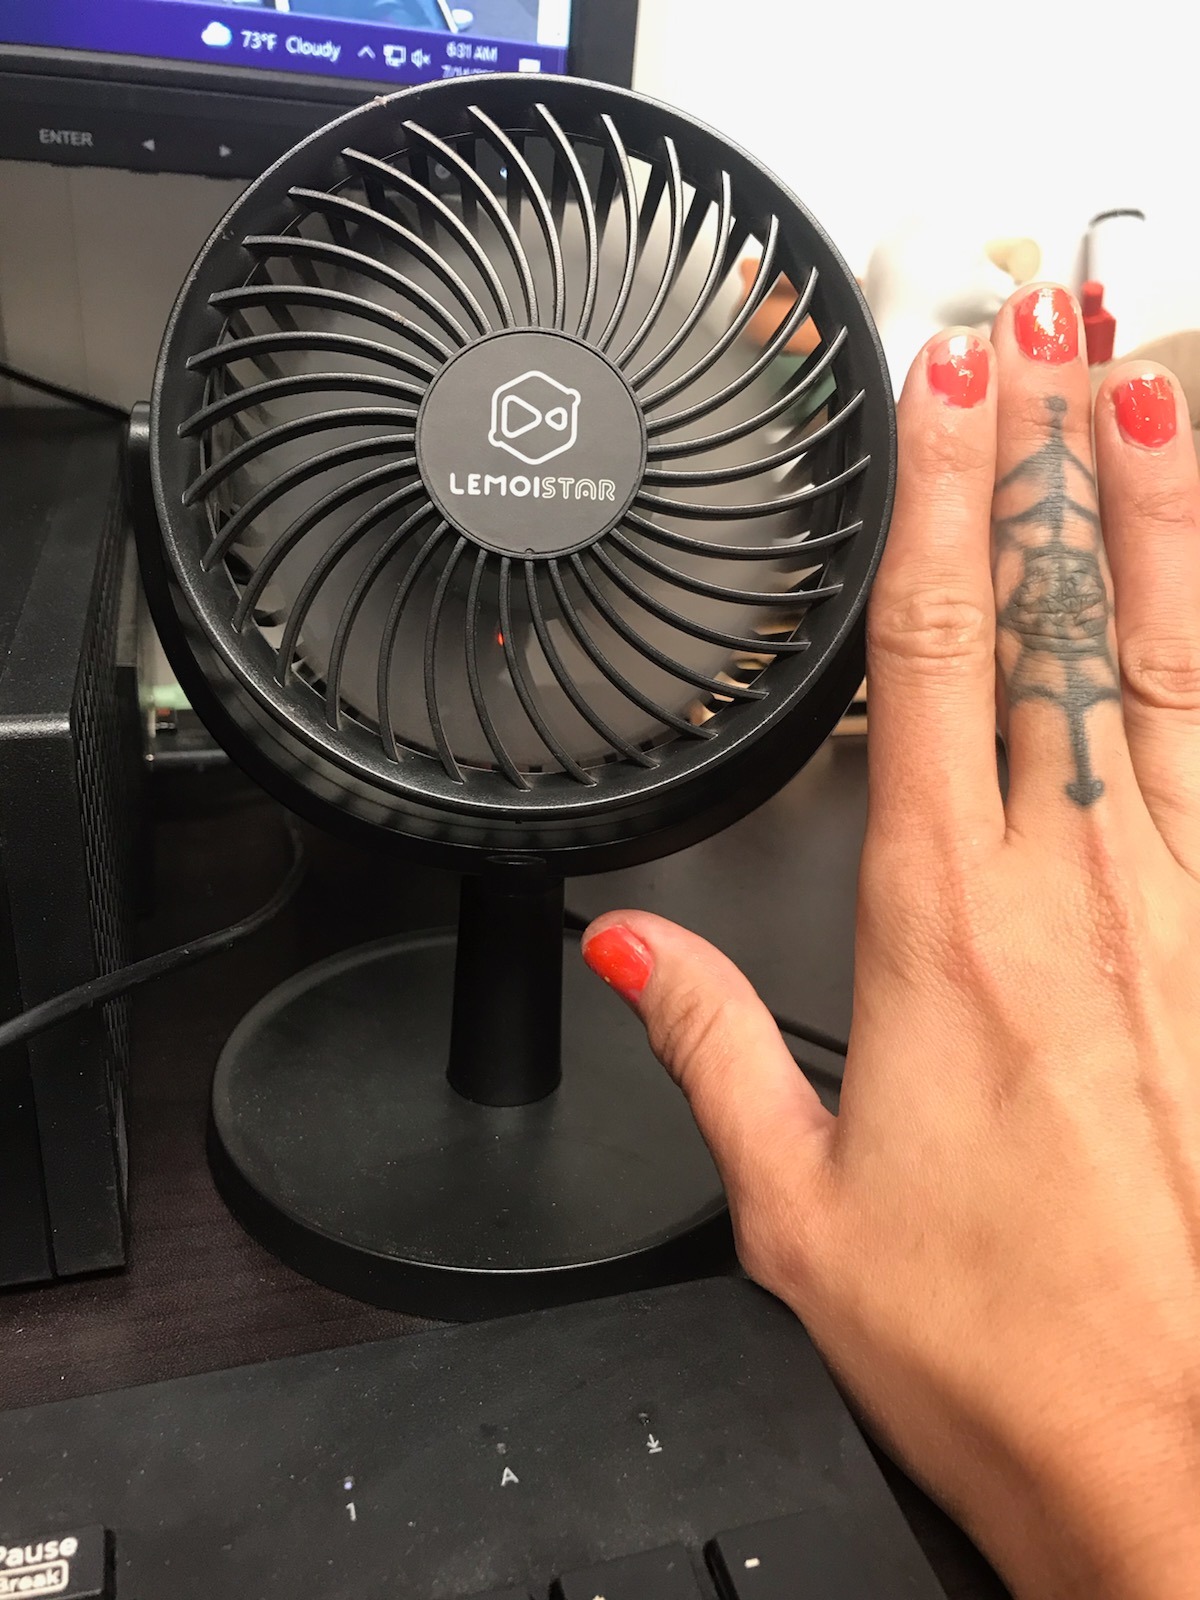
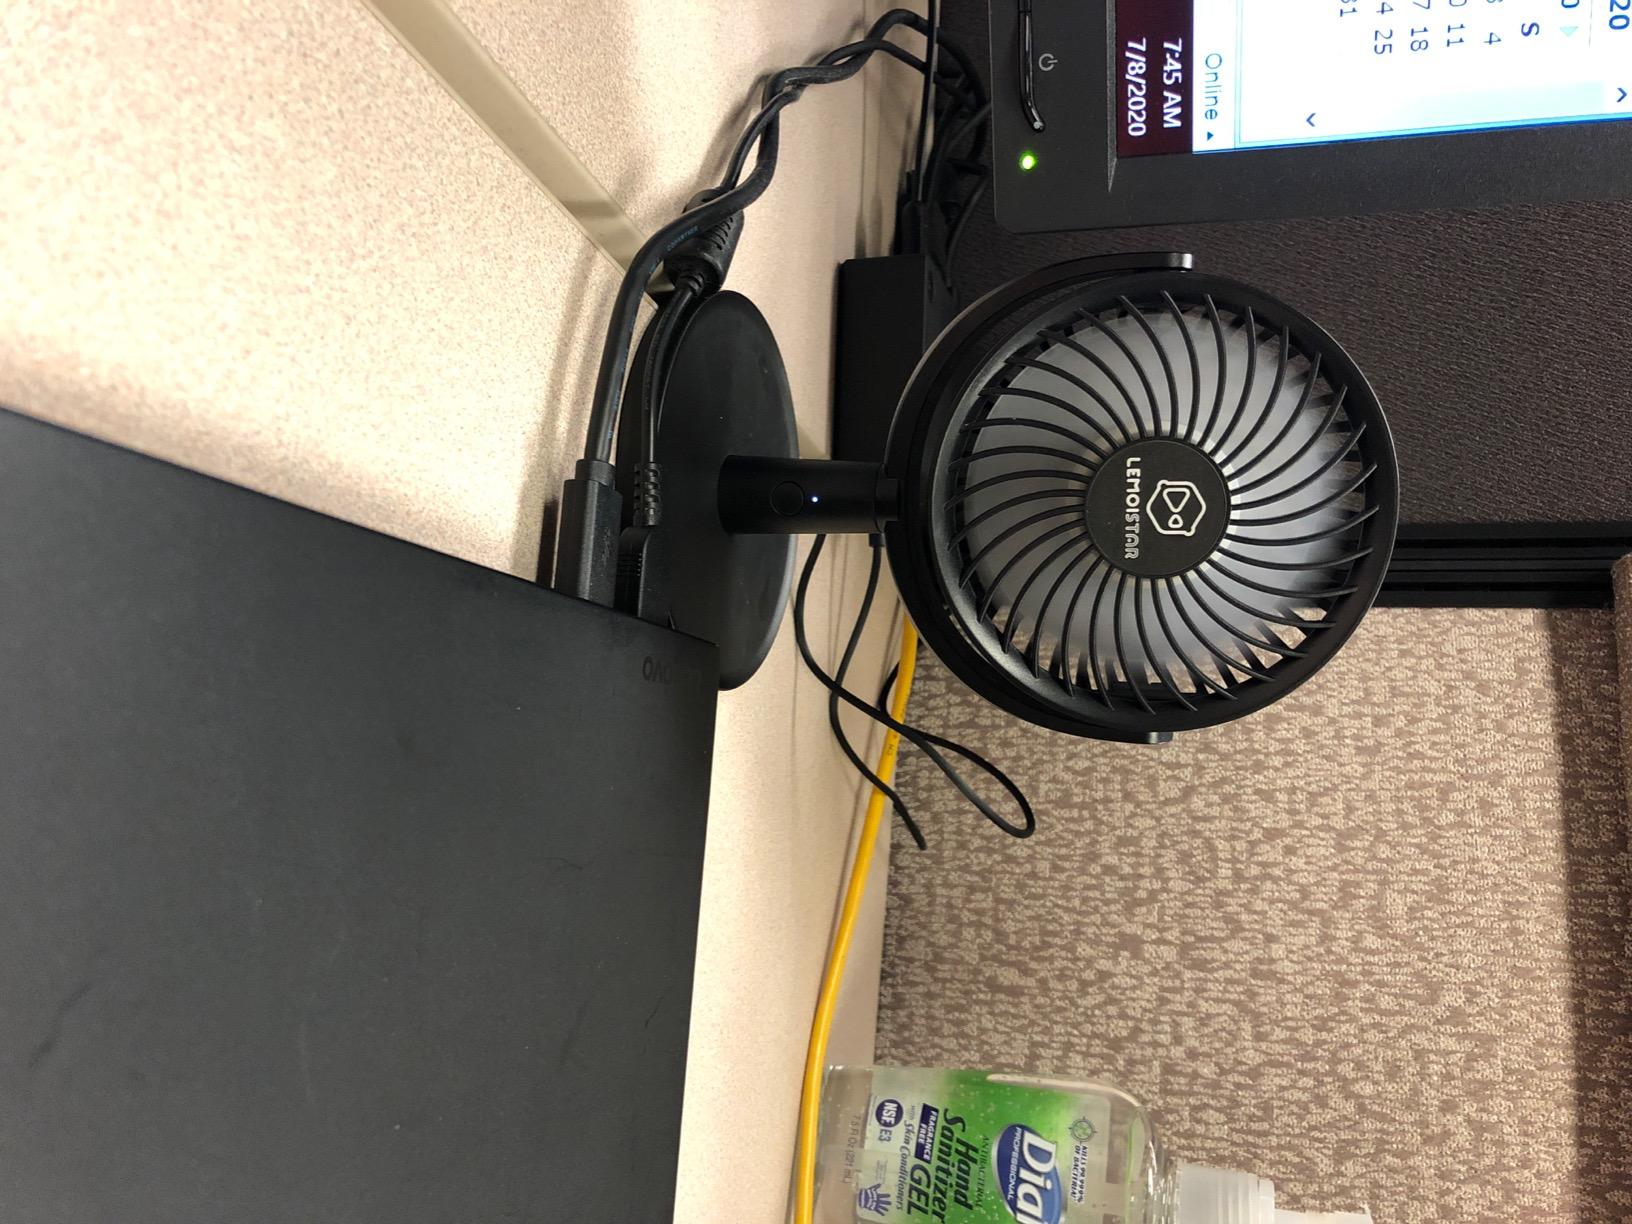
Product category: fan
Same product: yes